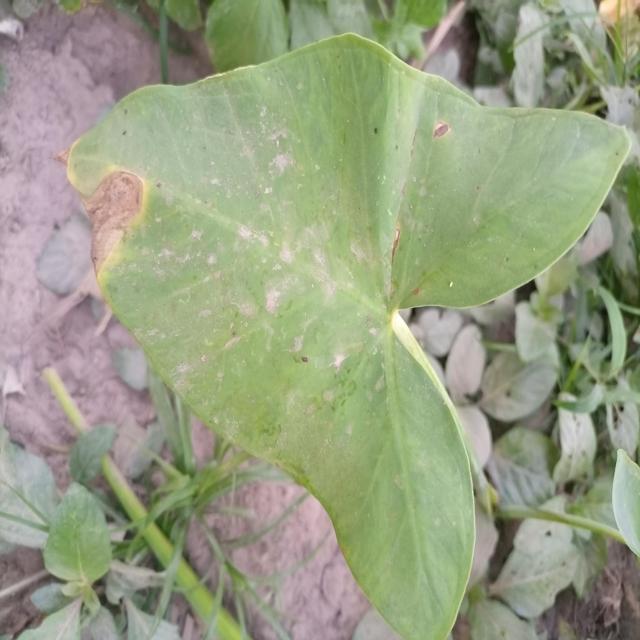
Label: Mid_Blight